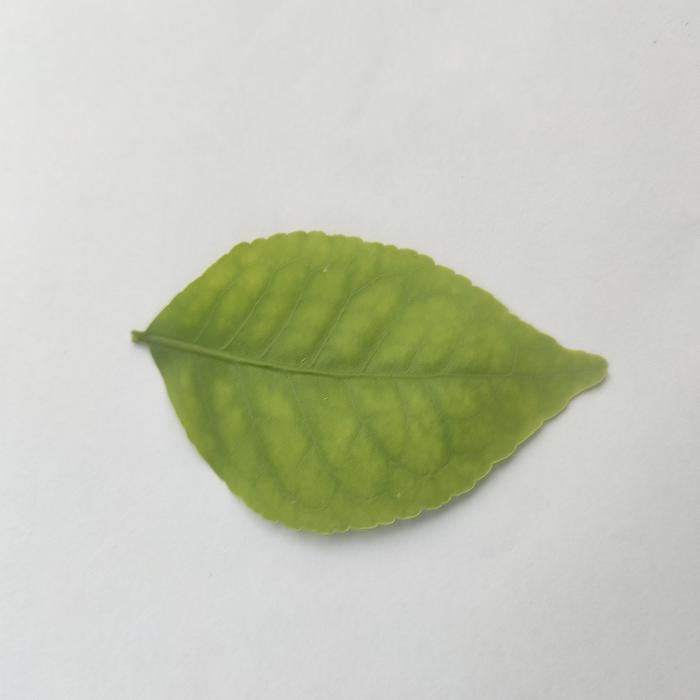
Crop: Aegle Marmelos
Leaf condition: Cercospora_Leaf